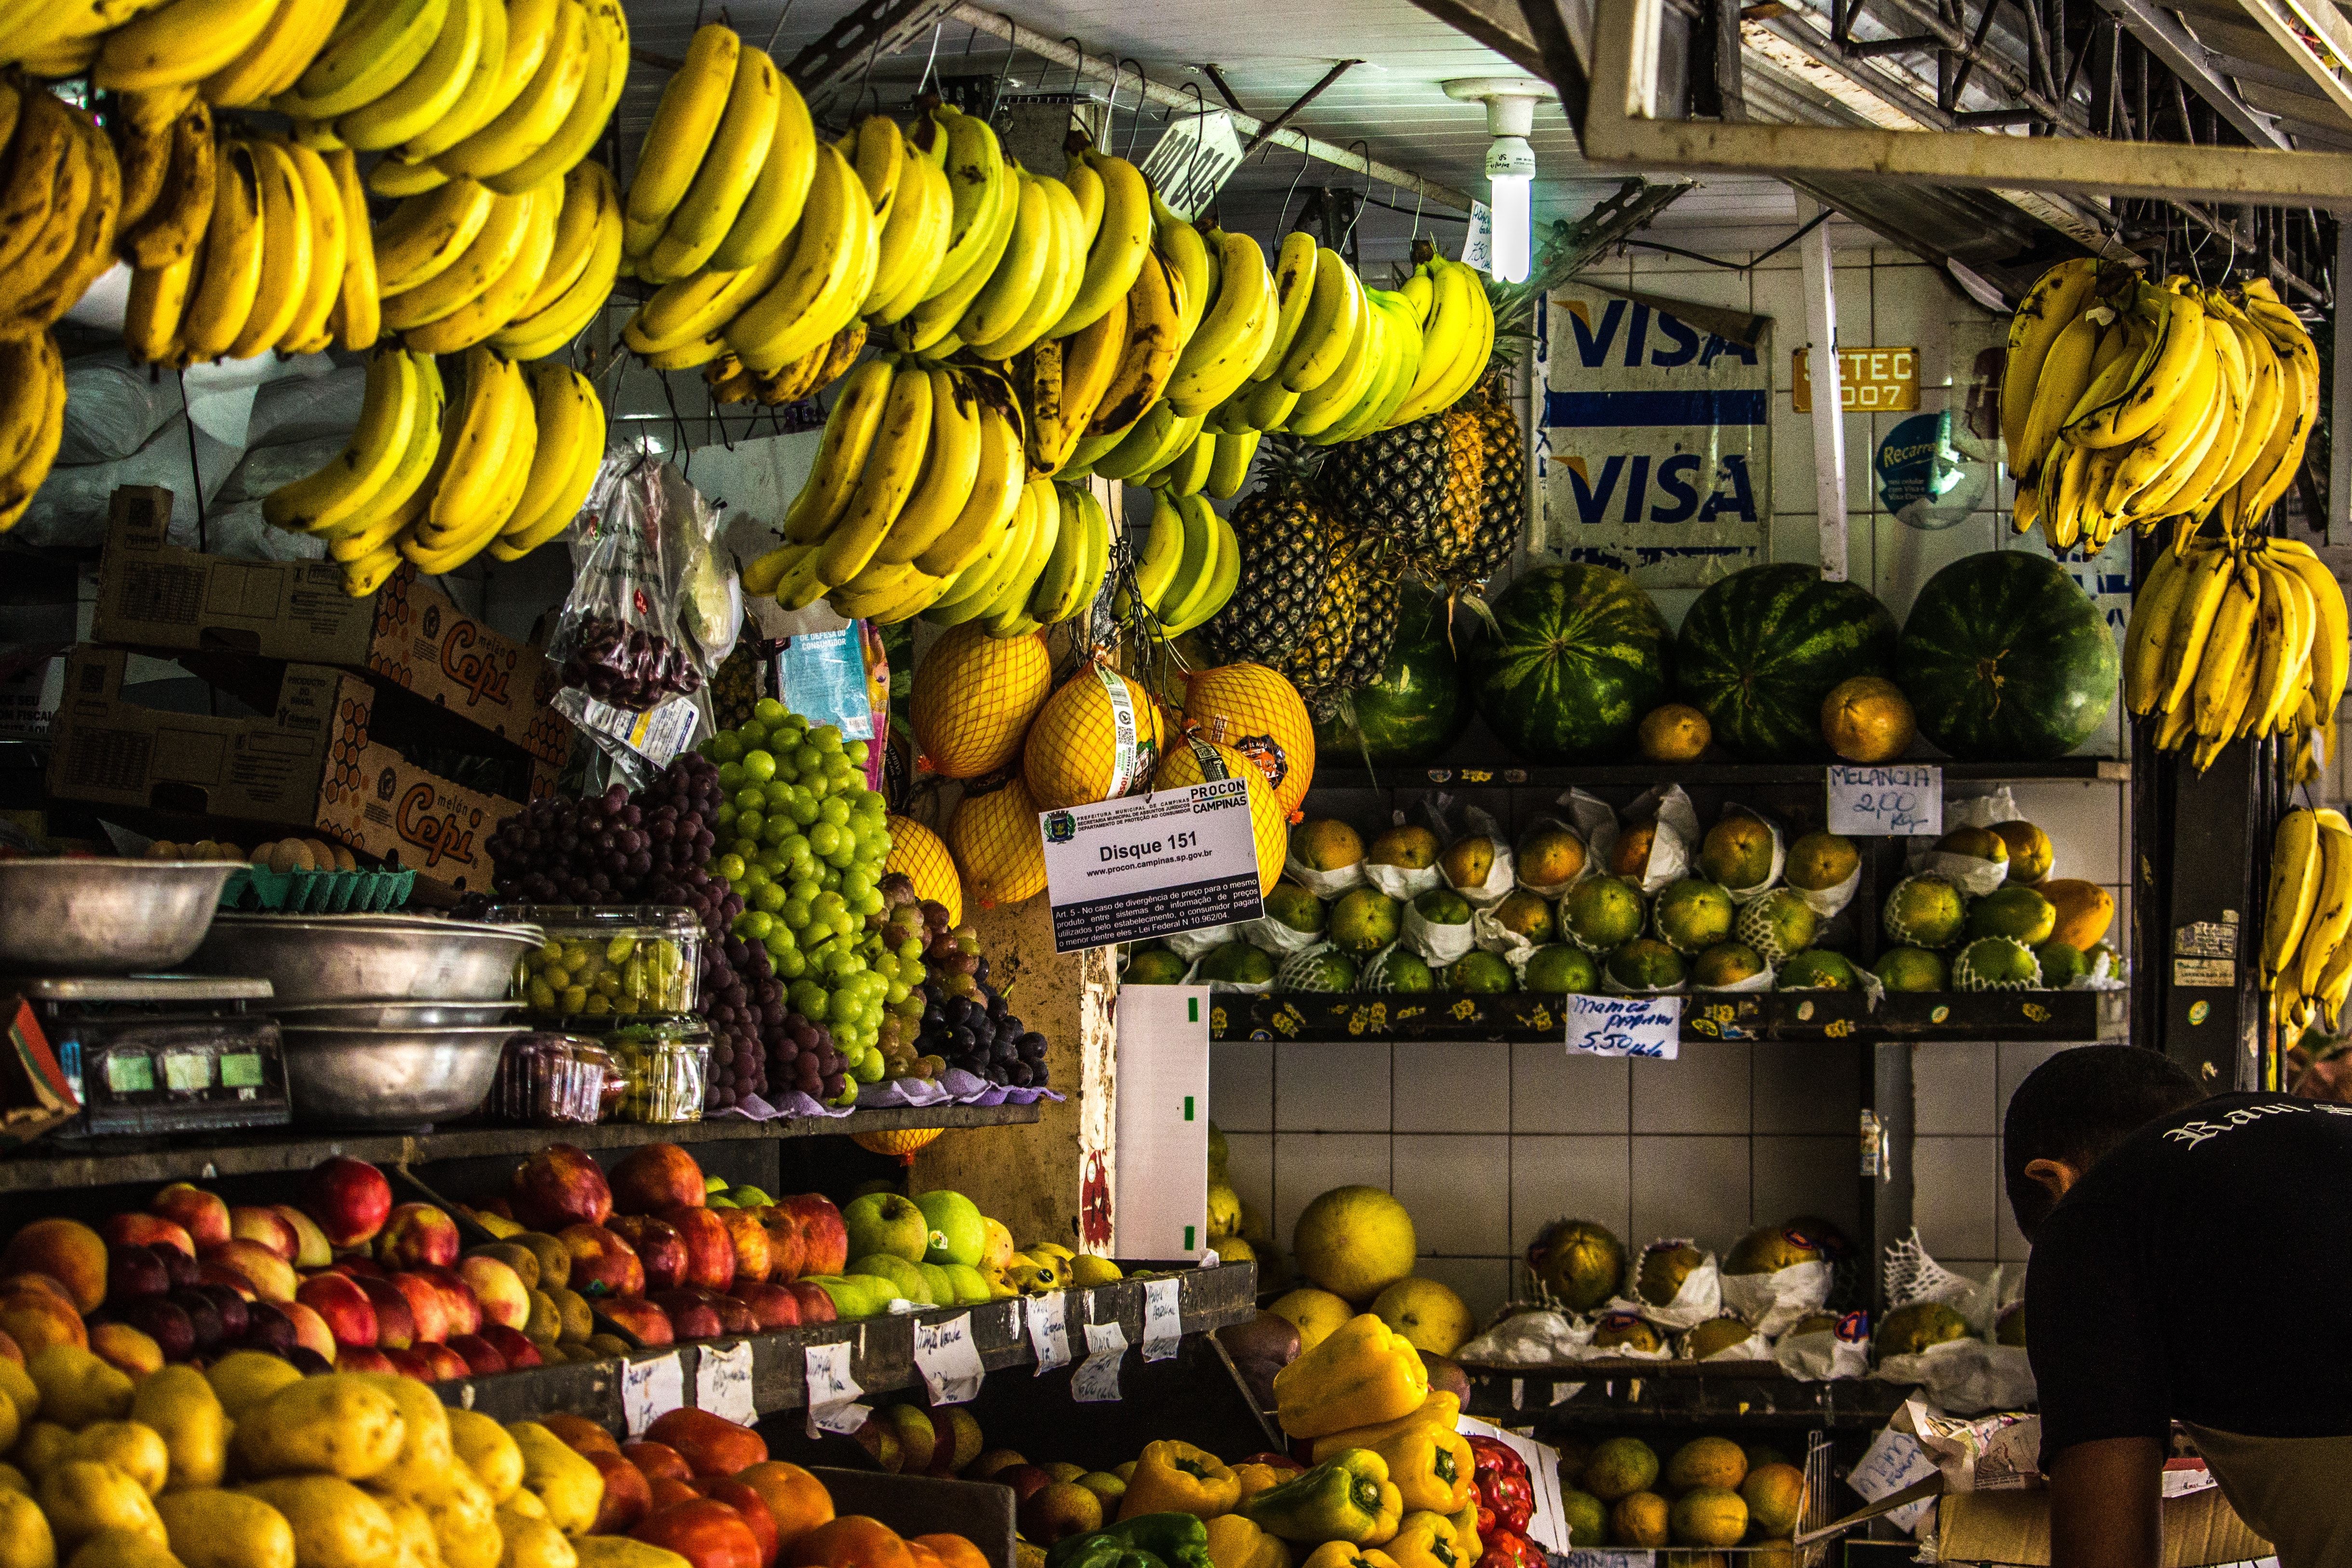
natural foods, whole food, selling, market, local food, marketplace, fruit, greengrocer, public space, banana, grocery store, food, bazaar, plant, produce, vegetable, vegan nutrition, ananas, grocer, shopkeeper, city, banana family, vegetarian food, trade, stall, supermarket, cooking plantain, building